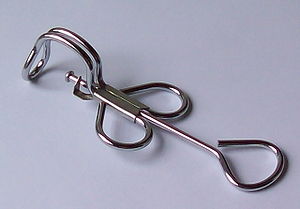
Kernefjerner
En kernefjerner er et køkkenredskab, som er beregnet til hurtig og smidig fjernelse af små kerner i blommer, mirabeller, kirsebær og lignende frugter.